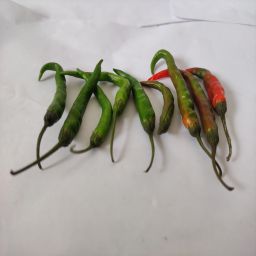
Crop: Chile Pepper
Quality: Ripe